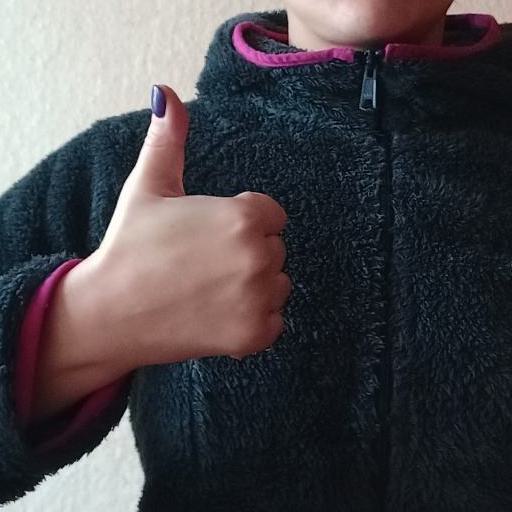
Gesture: like